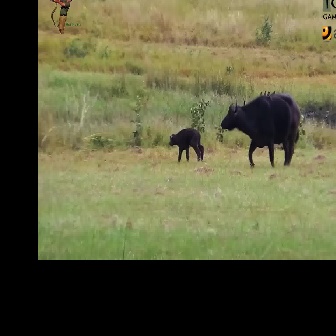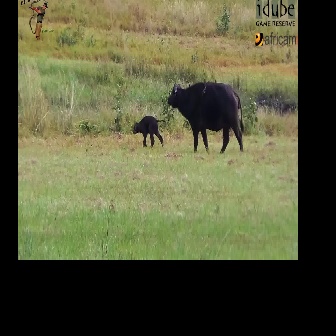
  Please identify the target specified by the bounding box [220,89,301,169] in the first image and locate it in the second image. Return the coordinates in [x_min,y_min,x_max,y_max] format.
Answer: [167,78,244,155]